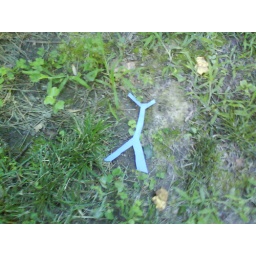
Paper dog bone our neighbors cut out and threw over the fence